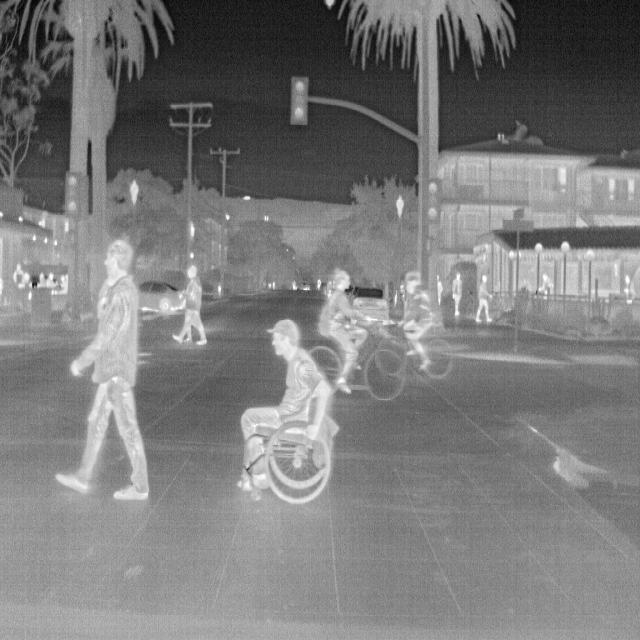
Detected objects:
label: person
label: person
label: person
label: person
label: person
label: person
label: person
label: person
label: person
label: person
label: person
label: person
label: person
label: person